Bonnie and Clyde

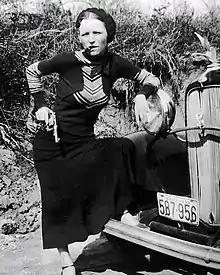
Parker's pose with a cigar and a revolver cultivated her portrayal in the press as a 'cigar-smoking gun moll' after police discovered the undeveloped film at the Joplin residence.

After Barrow's release from prison in February 1932, he and Ralph Fults began a series of robberies, primarily of stores and gas stations. Their goal was to collect enough money and firepower to launch a raid against Eastham prison. On April 19, Parker and Fults were captured in a failed hardware store burglary in Kaufman in which they had intended to steal firearms. Parker was released from jail after a few months, when the grand jury failed to indict her. Fults was tried, convicted, and served time. He never rejoined the gang. Parker wrote poetry to pass the time in Kaufman County jail and reunited with Barrow within a few weeks of her release.